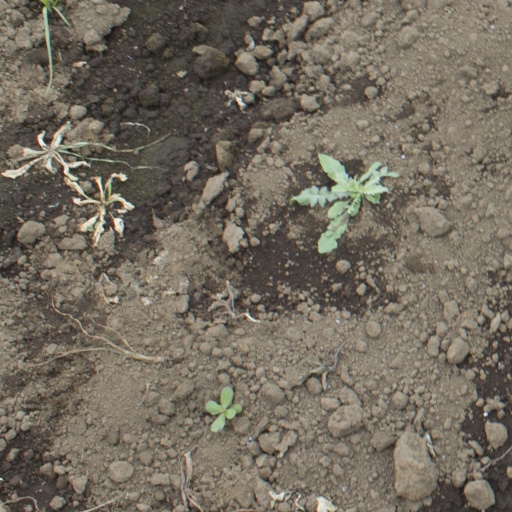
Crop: soybean